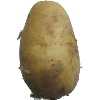
Label: white_potato